Characters of the Final Fantasy Type-0 universe

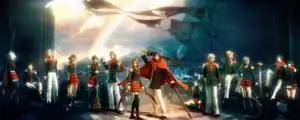
The fourteen members of Class Zero in "Final Fantasy Type-0".

is a cool-headed youth who is one of the first members of Class Zero, able to use cards and with knowledge of magic and warfare. He is one of the few in Orience to be able to sense the raw emotions of the dead and mourn them. He was also a friend of Machina's brother Izana. In "Agito", Ace remains a member of Class Zero. First introduced after saving the Cadet from a monster attack, he remains a close ally throughout the game's events. In "Agito"s second cycle, Ace is chosen to become the Rursan Arbiter and is defeated by the Cadet and the chosen representatives of Agito. In the end credits of "Type-0" alternate ending, a character possibly Ace is shown wounded dressed in a samurai outfit at what seems to be the aftermath of a battle. This hints at possible future extensions of the franchise.